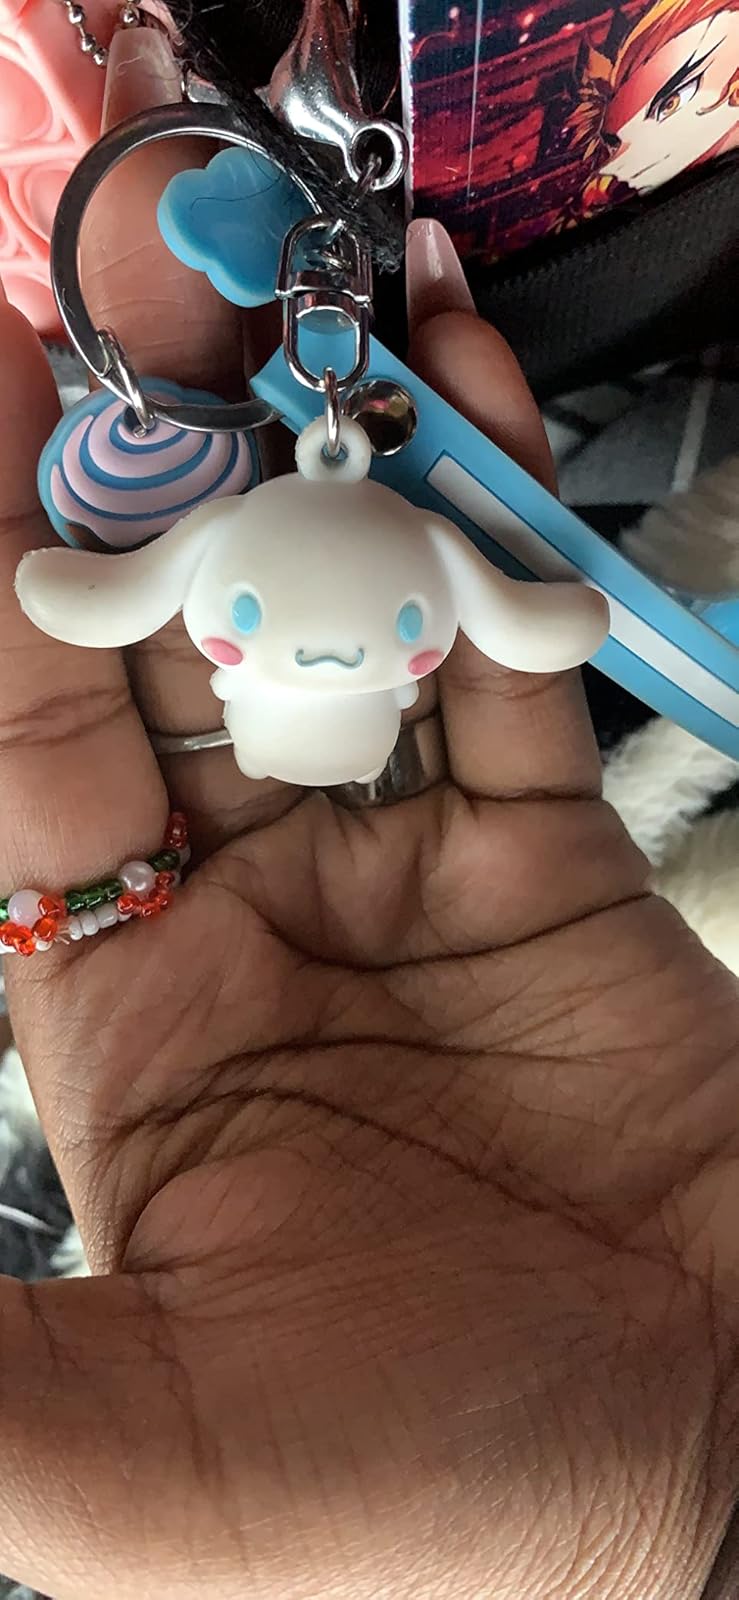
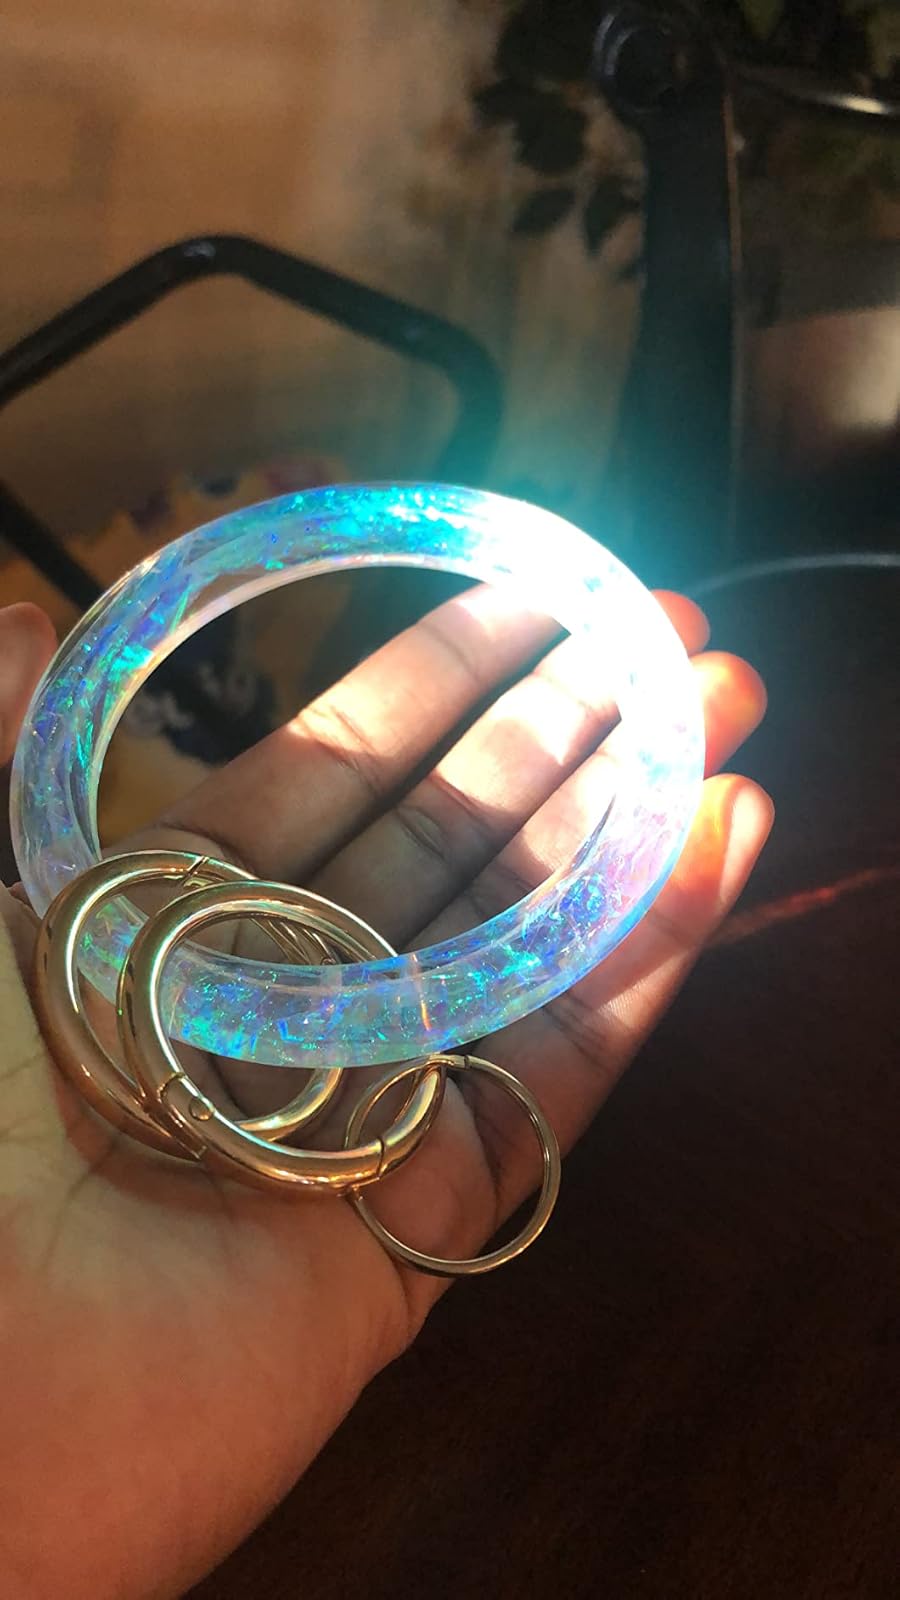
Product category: accessories_keychain
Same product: no